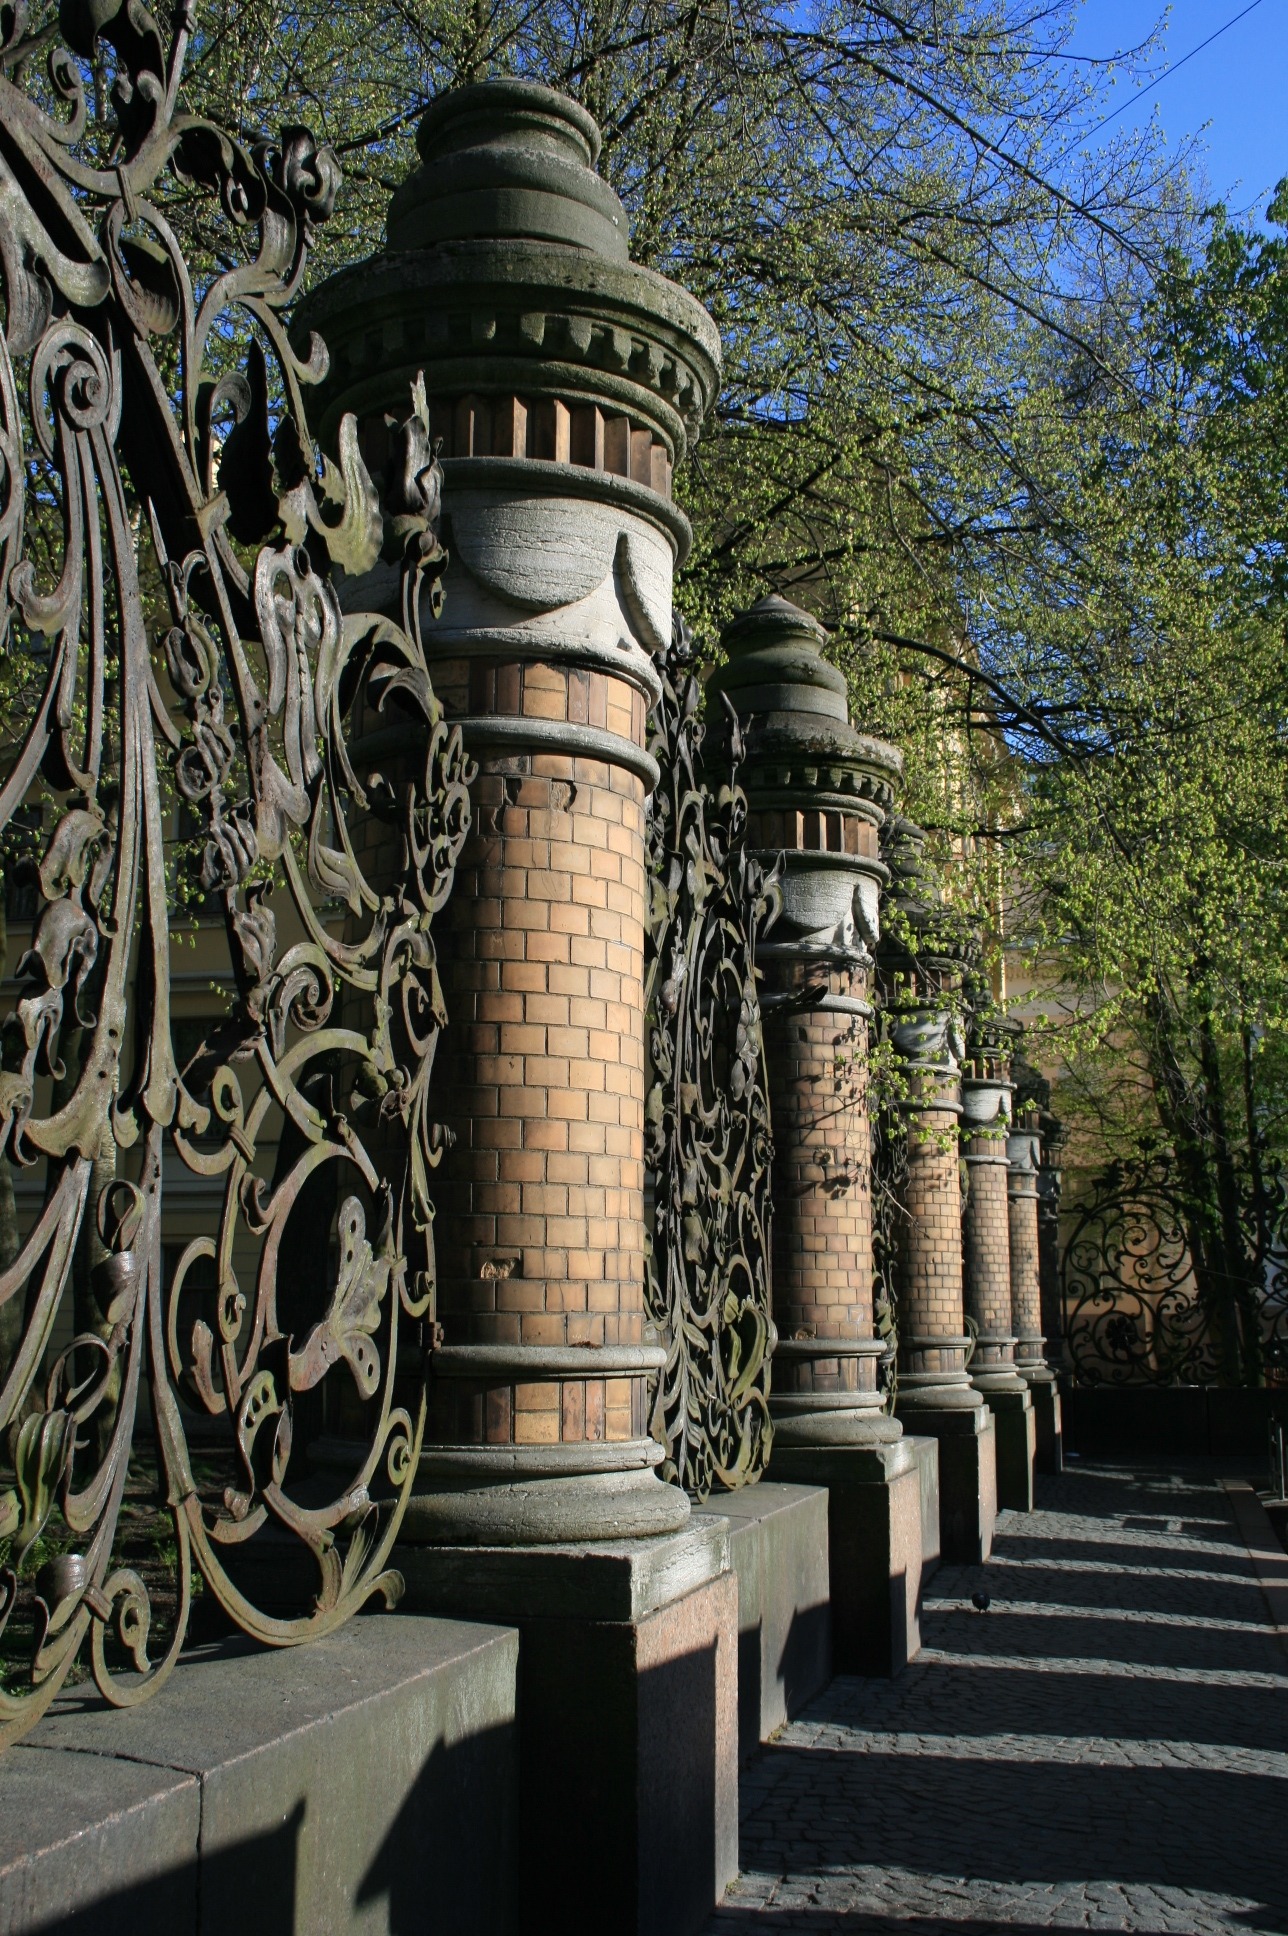
path, fence, park, chapel, lighting, trees, sculpture, ornate, decorative, pillars, shrine, water feature